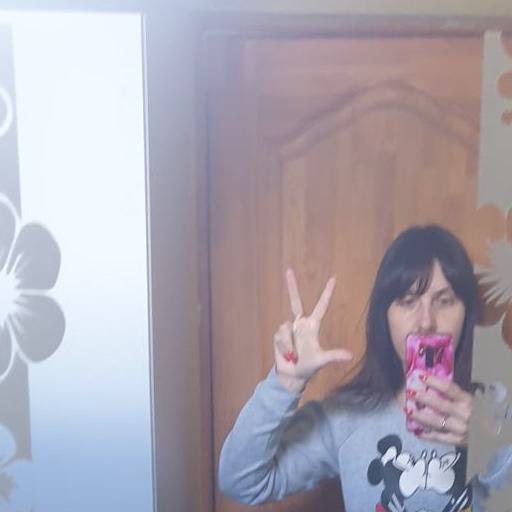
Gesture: three2